Times New Roman

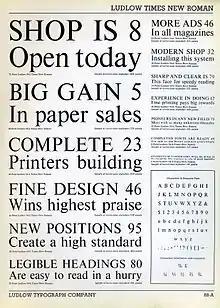
A Ludlow Typograph specimen of Times New Roman Type Specimen from the metal type period. The design was altered in smaller sizes to increase readability, particularly obvious in the widened spacing of the six and eight-point samples at centre right of the diagram. The hollows at the top of upstrokes are also not seen in the standard digitisations.

Morison's biographer Nicolas Barker has written that Morison's memos of the time wavered over a variety of options before it was ultimately concluded that Plantin formed the best basis for a condensed font that could nonetheless be made to fill out the full size of the letter space as far as possible. (Morison ultimately conceded that Perpetua, which had been his pet project, was 'too basically circular' to be practical to condense in an attractive way.)